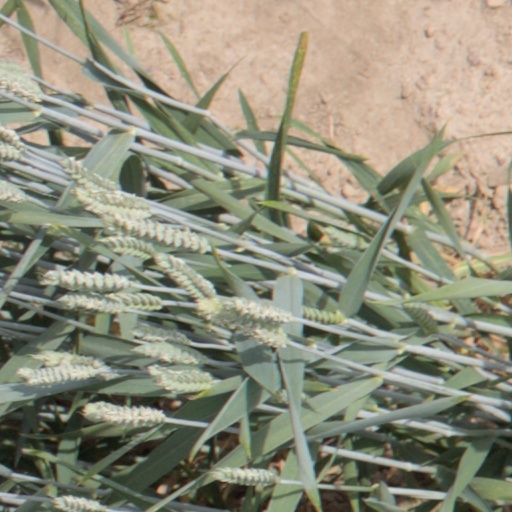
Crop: wheat